Black mecca

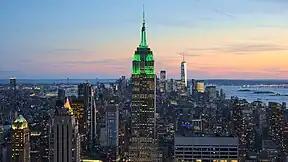
New York City was considered the first Black mecca

A black mecca, in the United States, is a city to which African Americans, particularly singles, professionals, and middle-class families, are drawn to live, due to some or all of the following factors: